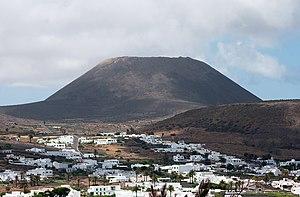
Le volcan de la Corona, Lanzarote Español: La Corona, Lanzarote